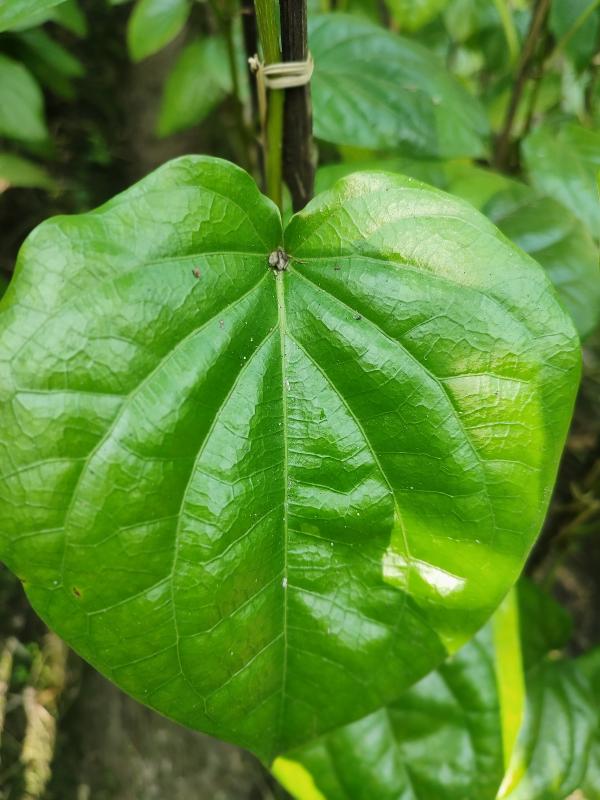
Label: Healthy_Leaf